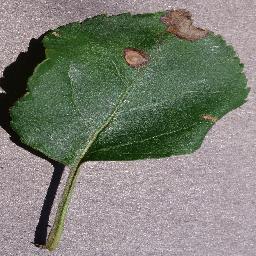
Label: Apple___Black_rot